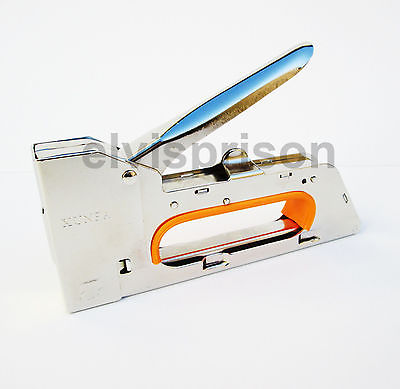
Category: stapler